1921 Upper Silesia plebiscite

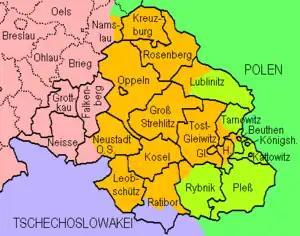
Map of the plebiscite areas Pink = Germany Green = Poland Lilac = Czechoslovakia (including, "without" plebiscite, Hlučín) Pale green = to Poland following plebiscite Orange = remaining in Germany following plebiscite

The Upper Silesia plebiscite was a plebiscite mandated by the Versailles Treaty and carried out on 20 March 1921 to determine ownership of the province of Upper Silesia between Weimar Germany and the Second Polish Republic. The region was ethnically mixed with both Germans and Poles. According to prewar statistics, ethnic Poles formed 60 percent of the population.